Frank J. Nunlist

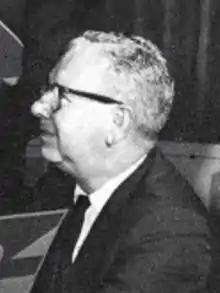
Frank J. Nunlist, President of Studebaker-Worthington

Frank J. Nunlist (8 September 1913 – 15 May 1974) was an American businessman who became chairman of Worthington Corporation, and then of Studebaker-Worthington.